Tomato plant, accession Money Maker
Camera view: horizontal (90 deg, fisheye); turntable rotation: 240 degrees
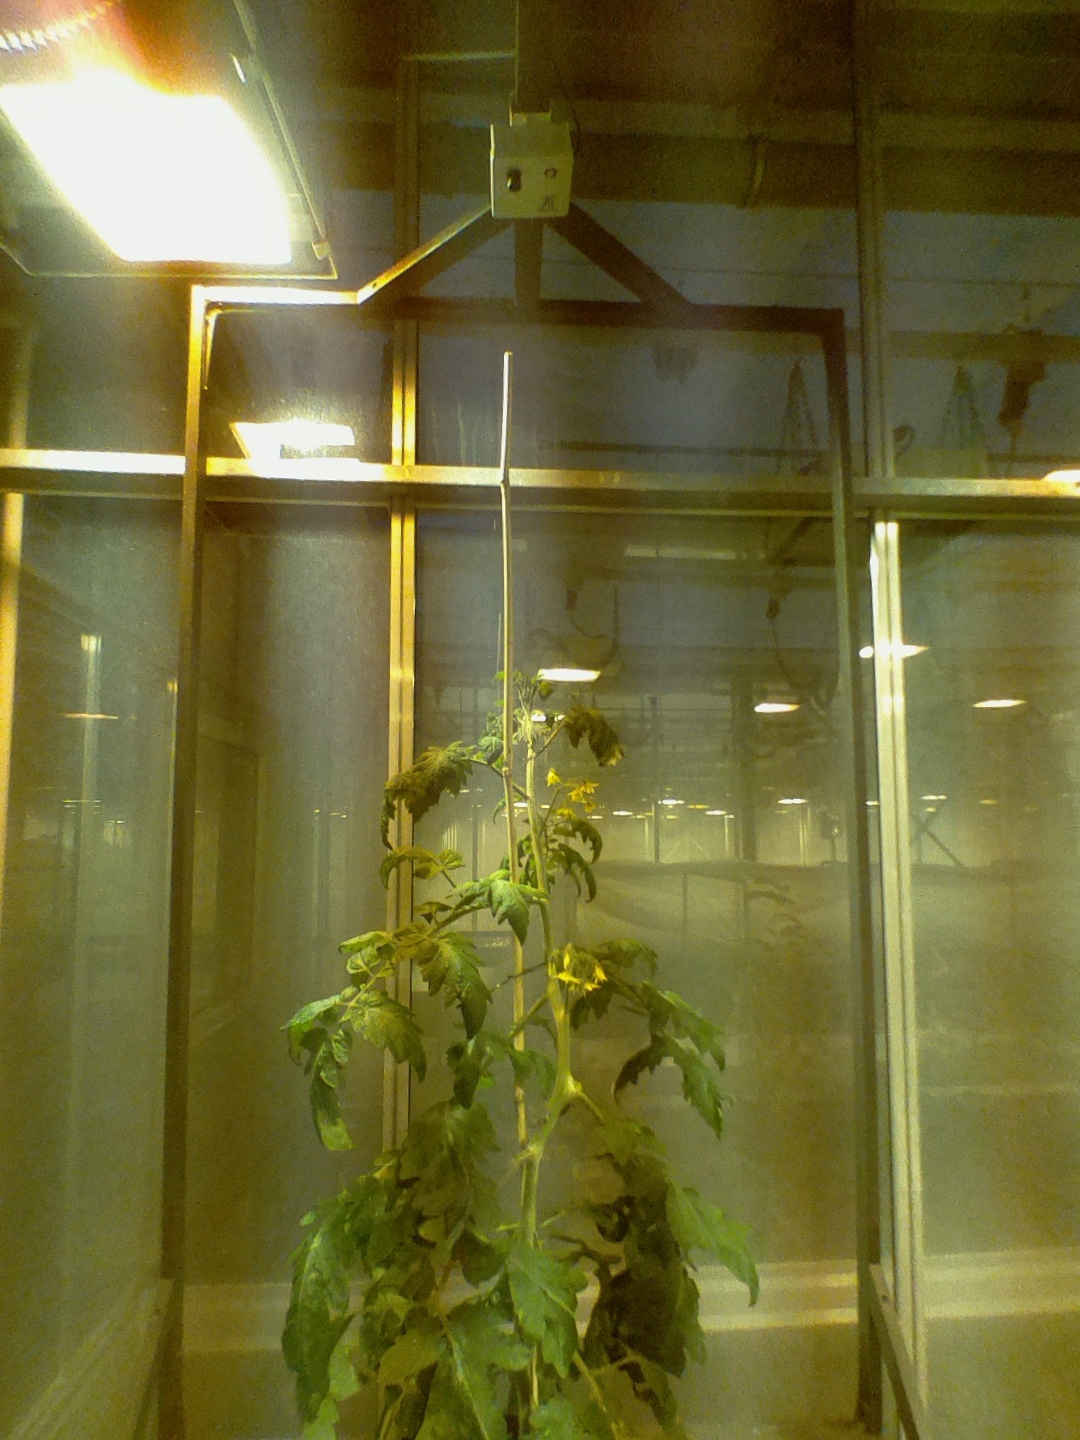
BBCH growth stage 67: Full flowering, 70%-80% of flowers open, more petals falling